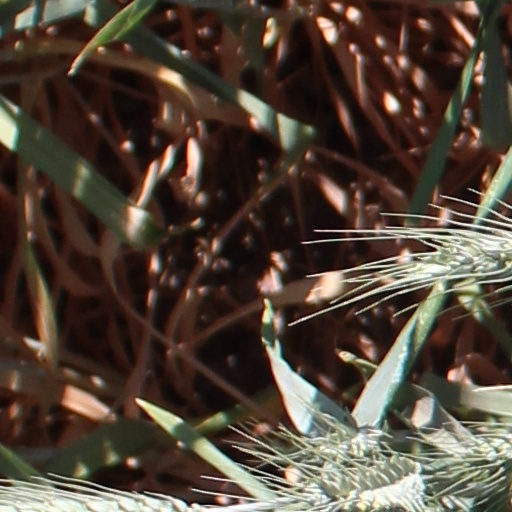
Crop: wheat